Marc Minkowski

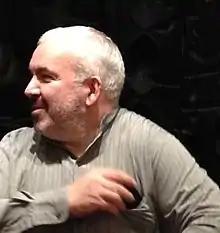
Minkowski in Hong Kong Cultural Centre (2013)

Marc Minkowski (born 4 October 1962) is a French conductor of classical music, especially known for his interpretations of French Baroque works. Minkowski was musical director of Mozartwoche in Salzburg, Austria, from 2013 to 2017 and was general director of the Opéra national de Bordeaux from 2016 to 2021. Minkowski is a Chevalier du Mérite.